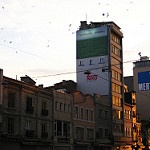
Scene: Outdoor